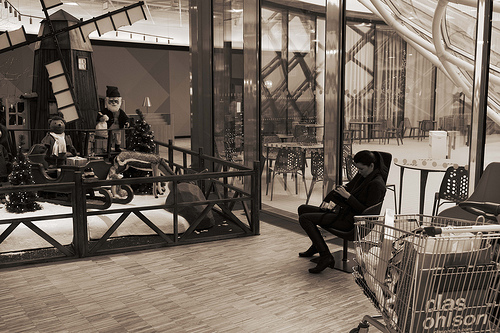
question: ここにいる生命体の種類は何ですか？
answer: 人間

question: ここには何人の人がいますか？
answer: 一人

question: ここにいる人はどんな状態ですか？
answer: いすに腰かけている

question: 左側にある塔のような造形物は何ですか？
answer: 風車

question: 風車はいくつありますか？
answer: ひとつ

question: 風車の羽は何枚で出来ていますか？
answer: 4枚

question: ぬいぐるみはいくつありますか？
answer: 二つ

question: サンタクロースのぬいぐるみはいくつありますか？
answer: 一つ